Marxist humanism

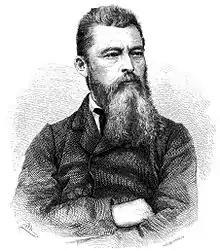
Ludwig Feuerbach

The "Critique of Hegel's Philosophy of Right" credits Georg Wilhelm Friedrich Hegel with significant insight into both the basic structure of the modern social world and its disfigurement by alienation. Hegel believes alienation will no longer exist when the social world objectively facilitates the self-realization of human individuals, and human individuals subjectively understand that this is so.